Answer in natural language. Considering the relative positions, where is dark cave wall decor photo with respect to framed monochromatic wall decor painting? Choose between the following options: left or right
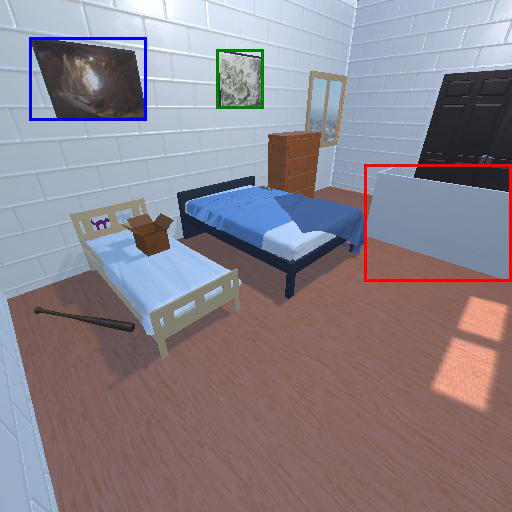
<answer>left</answer>